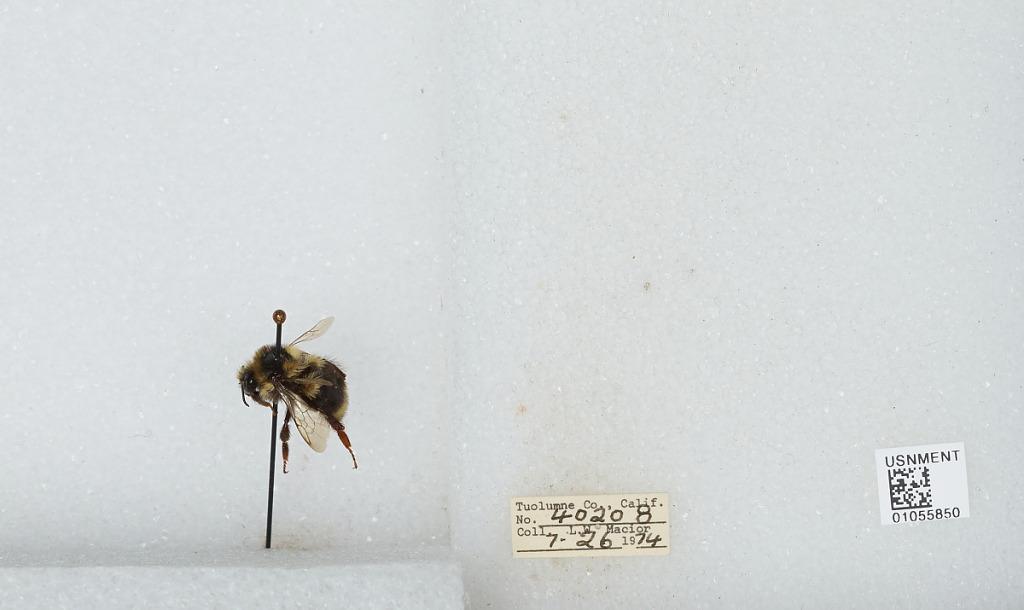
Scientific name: Bombus bifarius nearcticus
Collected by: L. Macior
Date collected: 1974-7-26
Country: United States
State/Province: California
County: Tuolumne
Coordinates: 38.02, -119.93